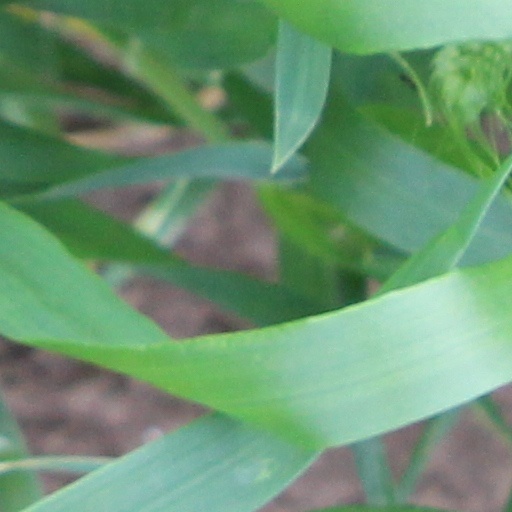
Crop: wheat